Hobgoblins (film)

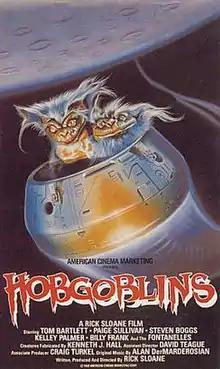
Theatrical release poster

Hobgoblins is a 1988 American low-budget independent comedy horror film directed, written, and produced by Rick Sloane, who also served as cinematographer and editor. The plot concerns small, often considered cheaply designed and made hobgoblins (small demon-like mythical and goblin-like creatures).